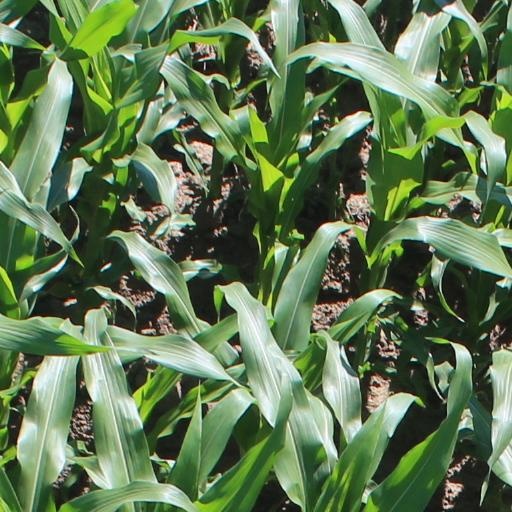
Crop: maize; corn